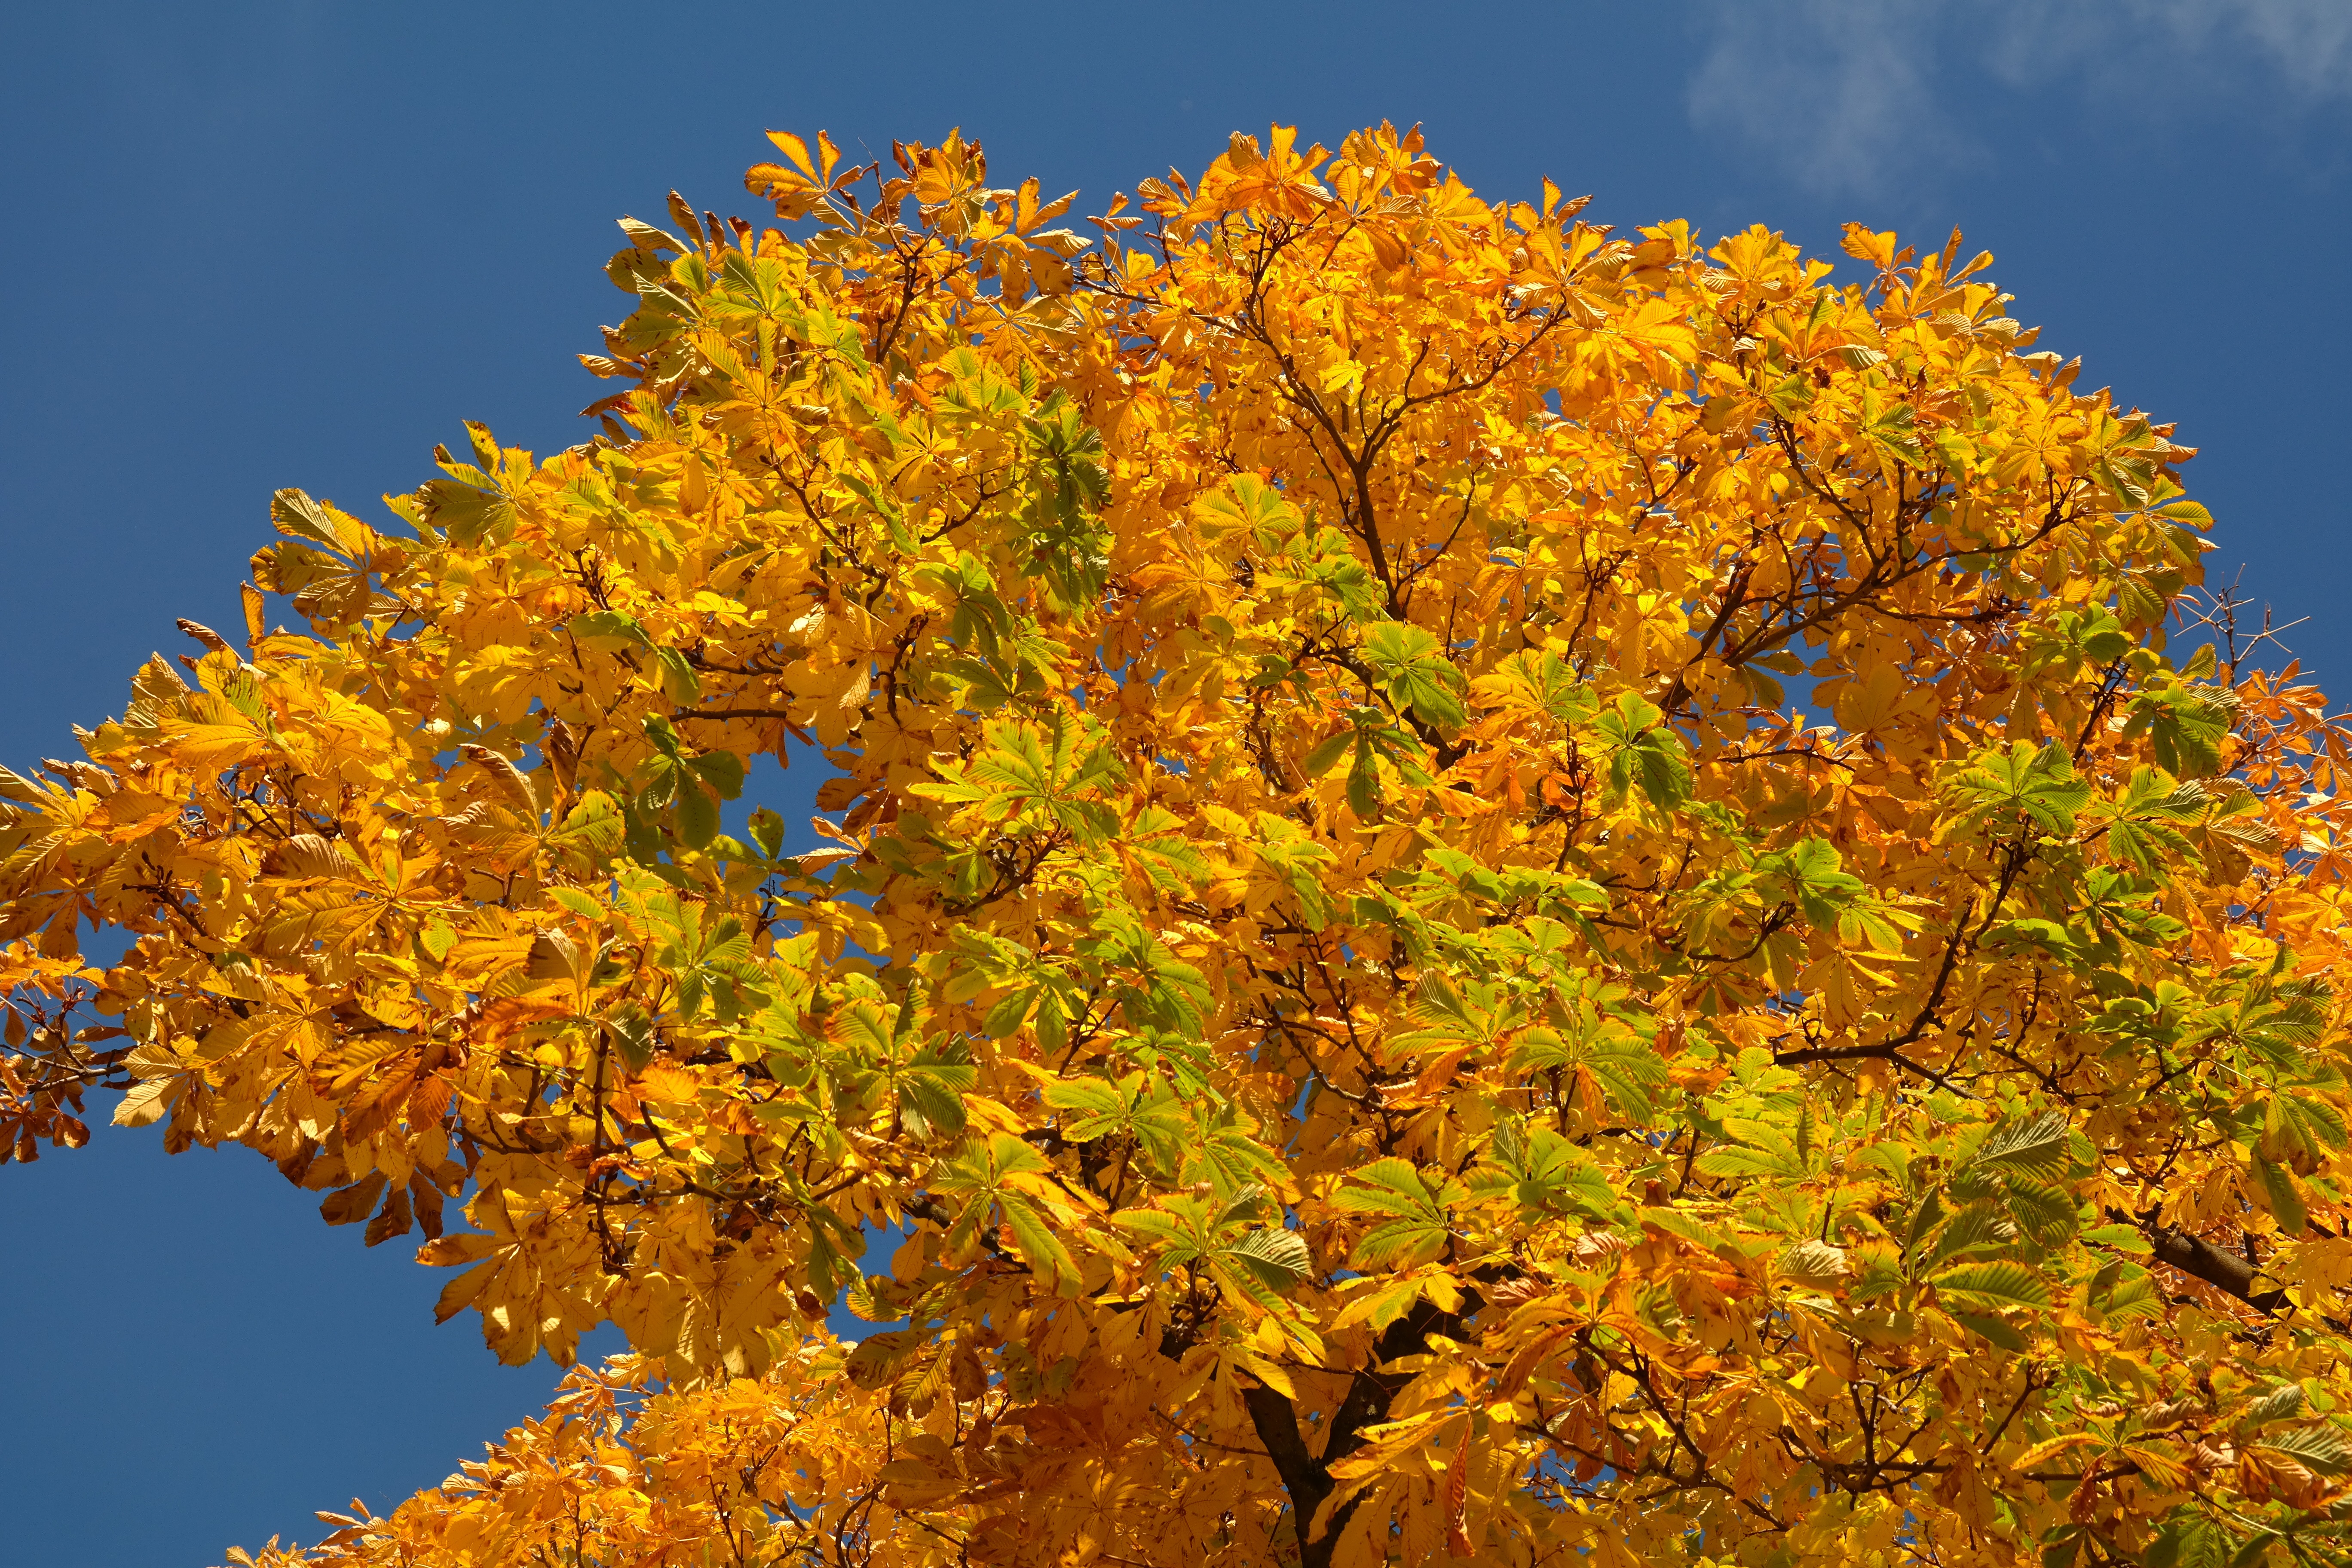
tree, branch, plant, sky, sunlight, leaf, flower, golden, color, autumn, botany, colorful, yellow, flora, season, maple tree, leaves, shrub, deciduous, fall color, ecosystem, golden autumn, chestnut, chestnut tree, chestnut leaves, flowering plant, maidenhair tree, woody plant, land plant, yellowing